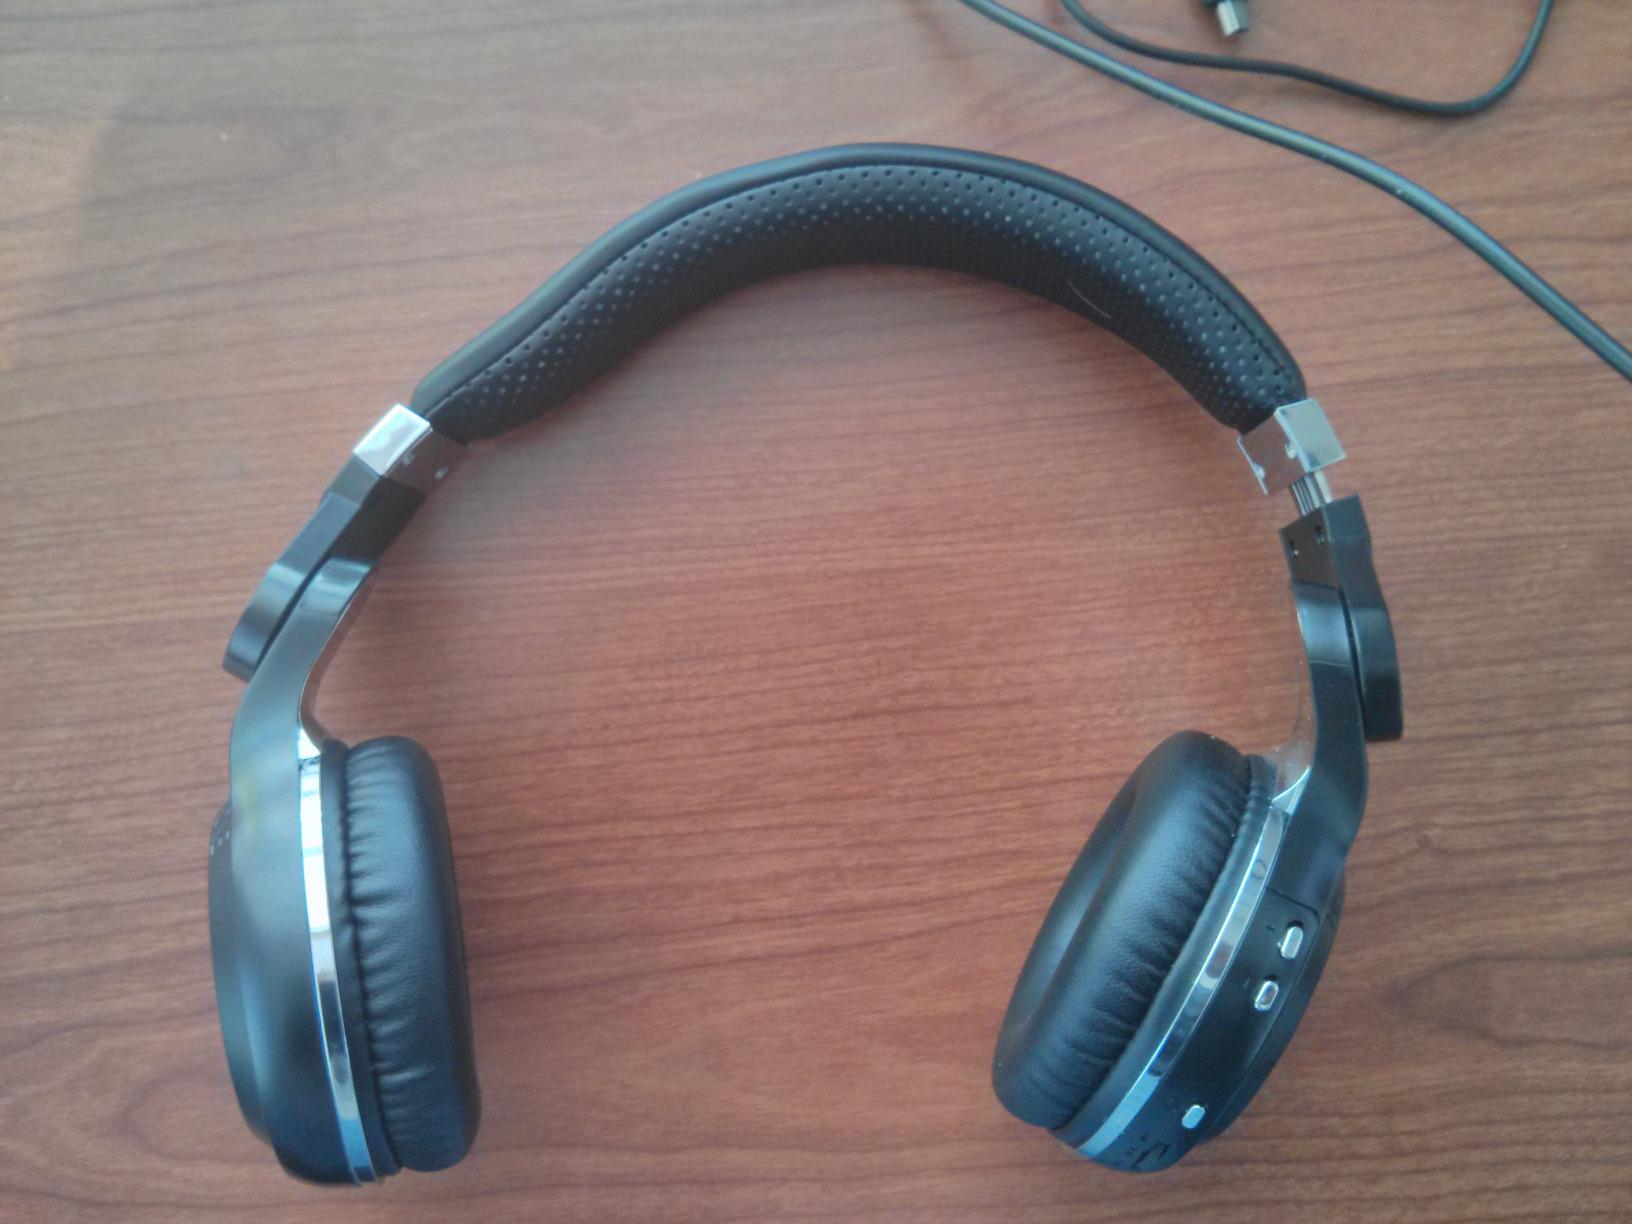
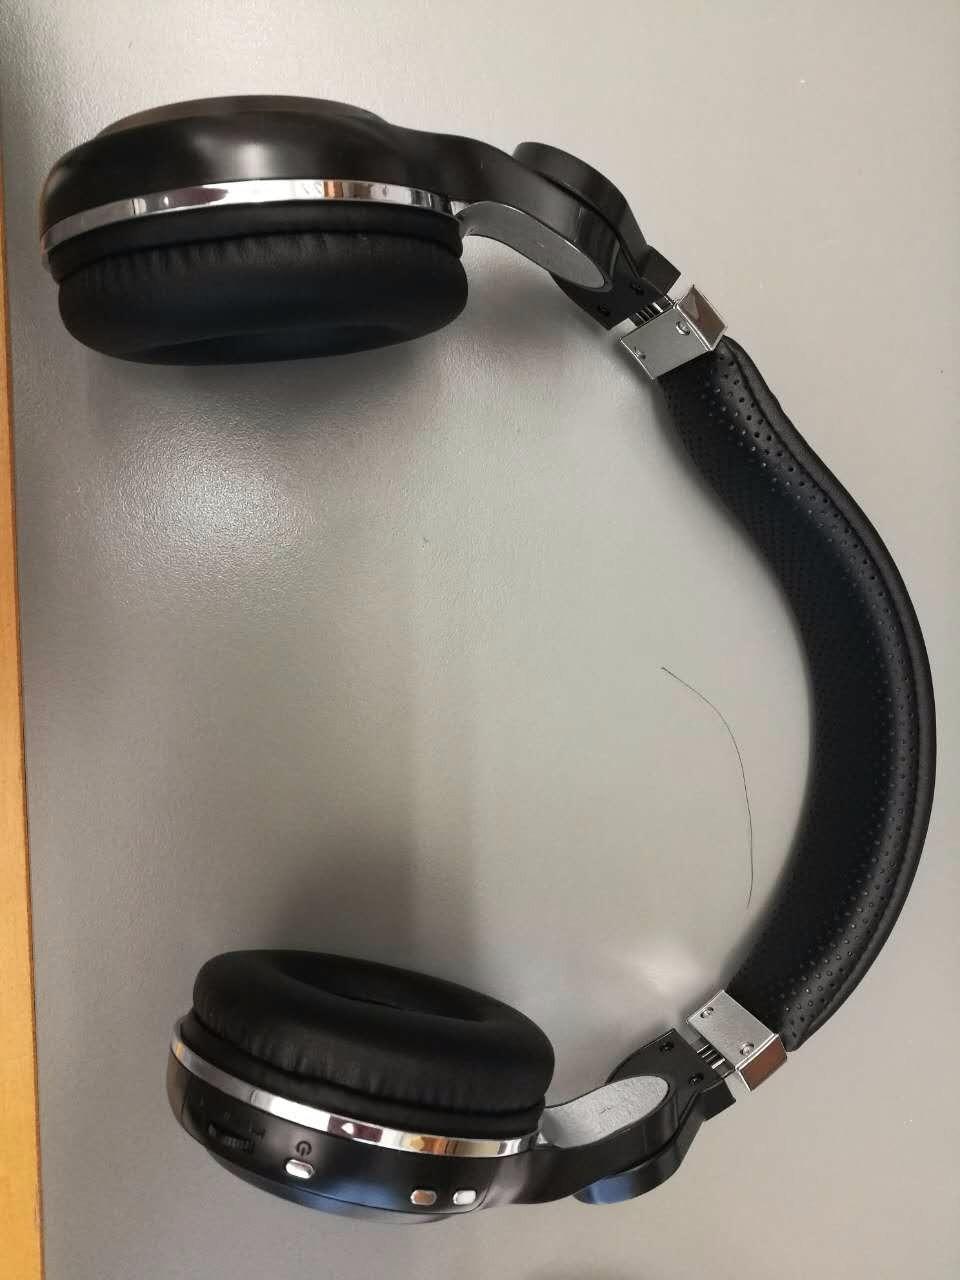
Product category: headphones
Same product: yes